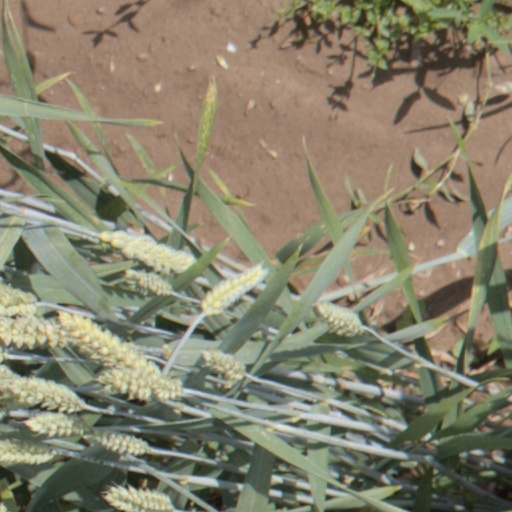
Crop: wheat